Sam Fogarino

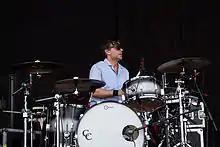
Fogarino in 2015

Samuel Joseph Fogarino (born August 9, 1968) is an American musician who is the drummer of the band Interpol. He has played in bands such as the Holy Terrors, Gus, the Wahoos, Napoleon Solo, the Ton-ups and the Last Night.